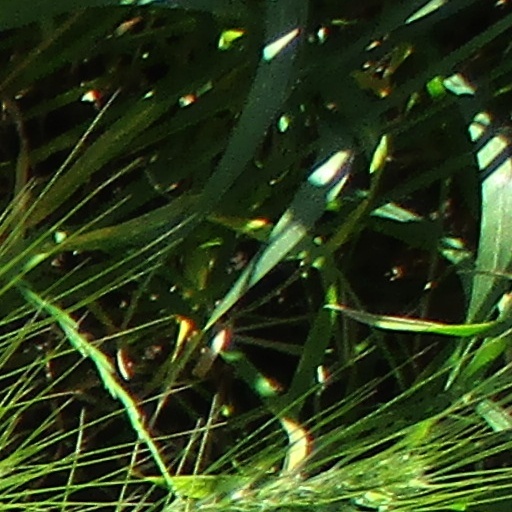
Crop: wheat